Jotham Woodruff House

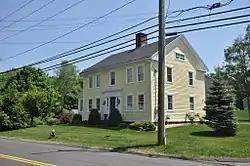

The Jotham Woodruff House is a historic house at 11 Alyssa Court in Southington, Connecticut. Probably built about 1790, it is a good local example of late Georgian architecture with later Greek Revival alterations. It was listed on the National Register of Historic Places in 1989.